Vissel Kobe

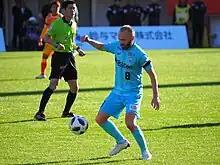
Spanish midfielder Andrés Iniesta playing for Vissel Kobe in 2018

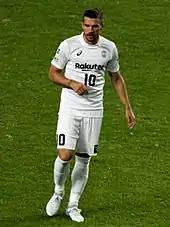
German striker Lukas Podolski playing for Vissel Kobe in 2020

In 2017, Vissel signed 2014 FIFA World Cup winner Lukas Podolski. He was the first prominent international player Vissel had been able to sign since Michael Laudrup in 1996. Shortly after, in May 2018, Vissel signed another World Cup winner, Andrés Iniesta, from FC Barcelona. In December 2018 Vissel Kobe managed to sign also David Villa from New York City. The Spanish striker scored 13 goals in 28 games. Alongside Sergi Samper and Andrés Iniesta, Villa was the third Spaniard in the team in that season in which they guided Vissel Kobe to win the 2019 Emperor's Cup.